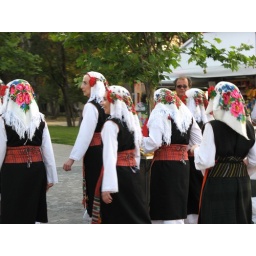
Group of women wearing traditional dress on the street in Athens